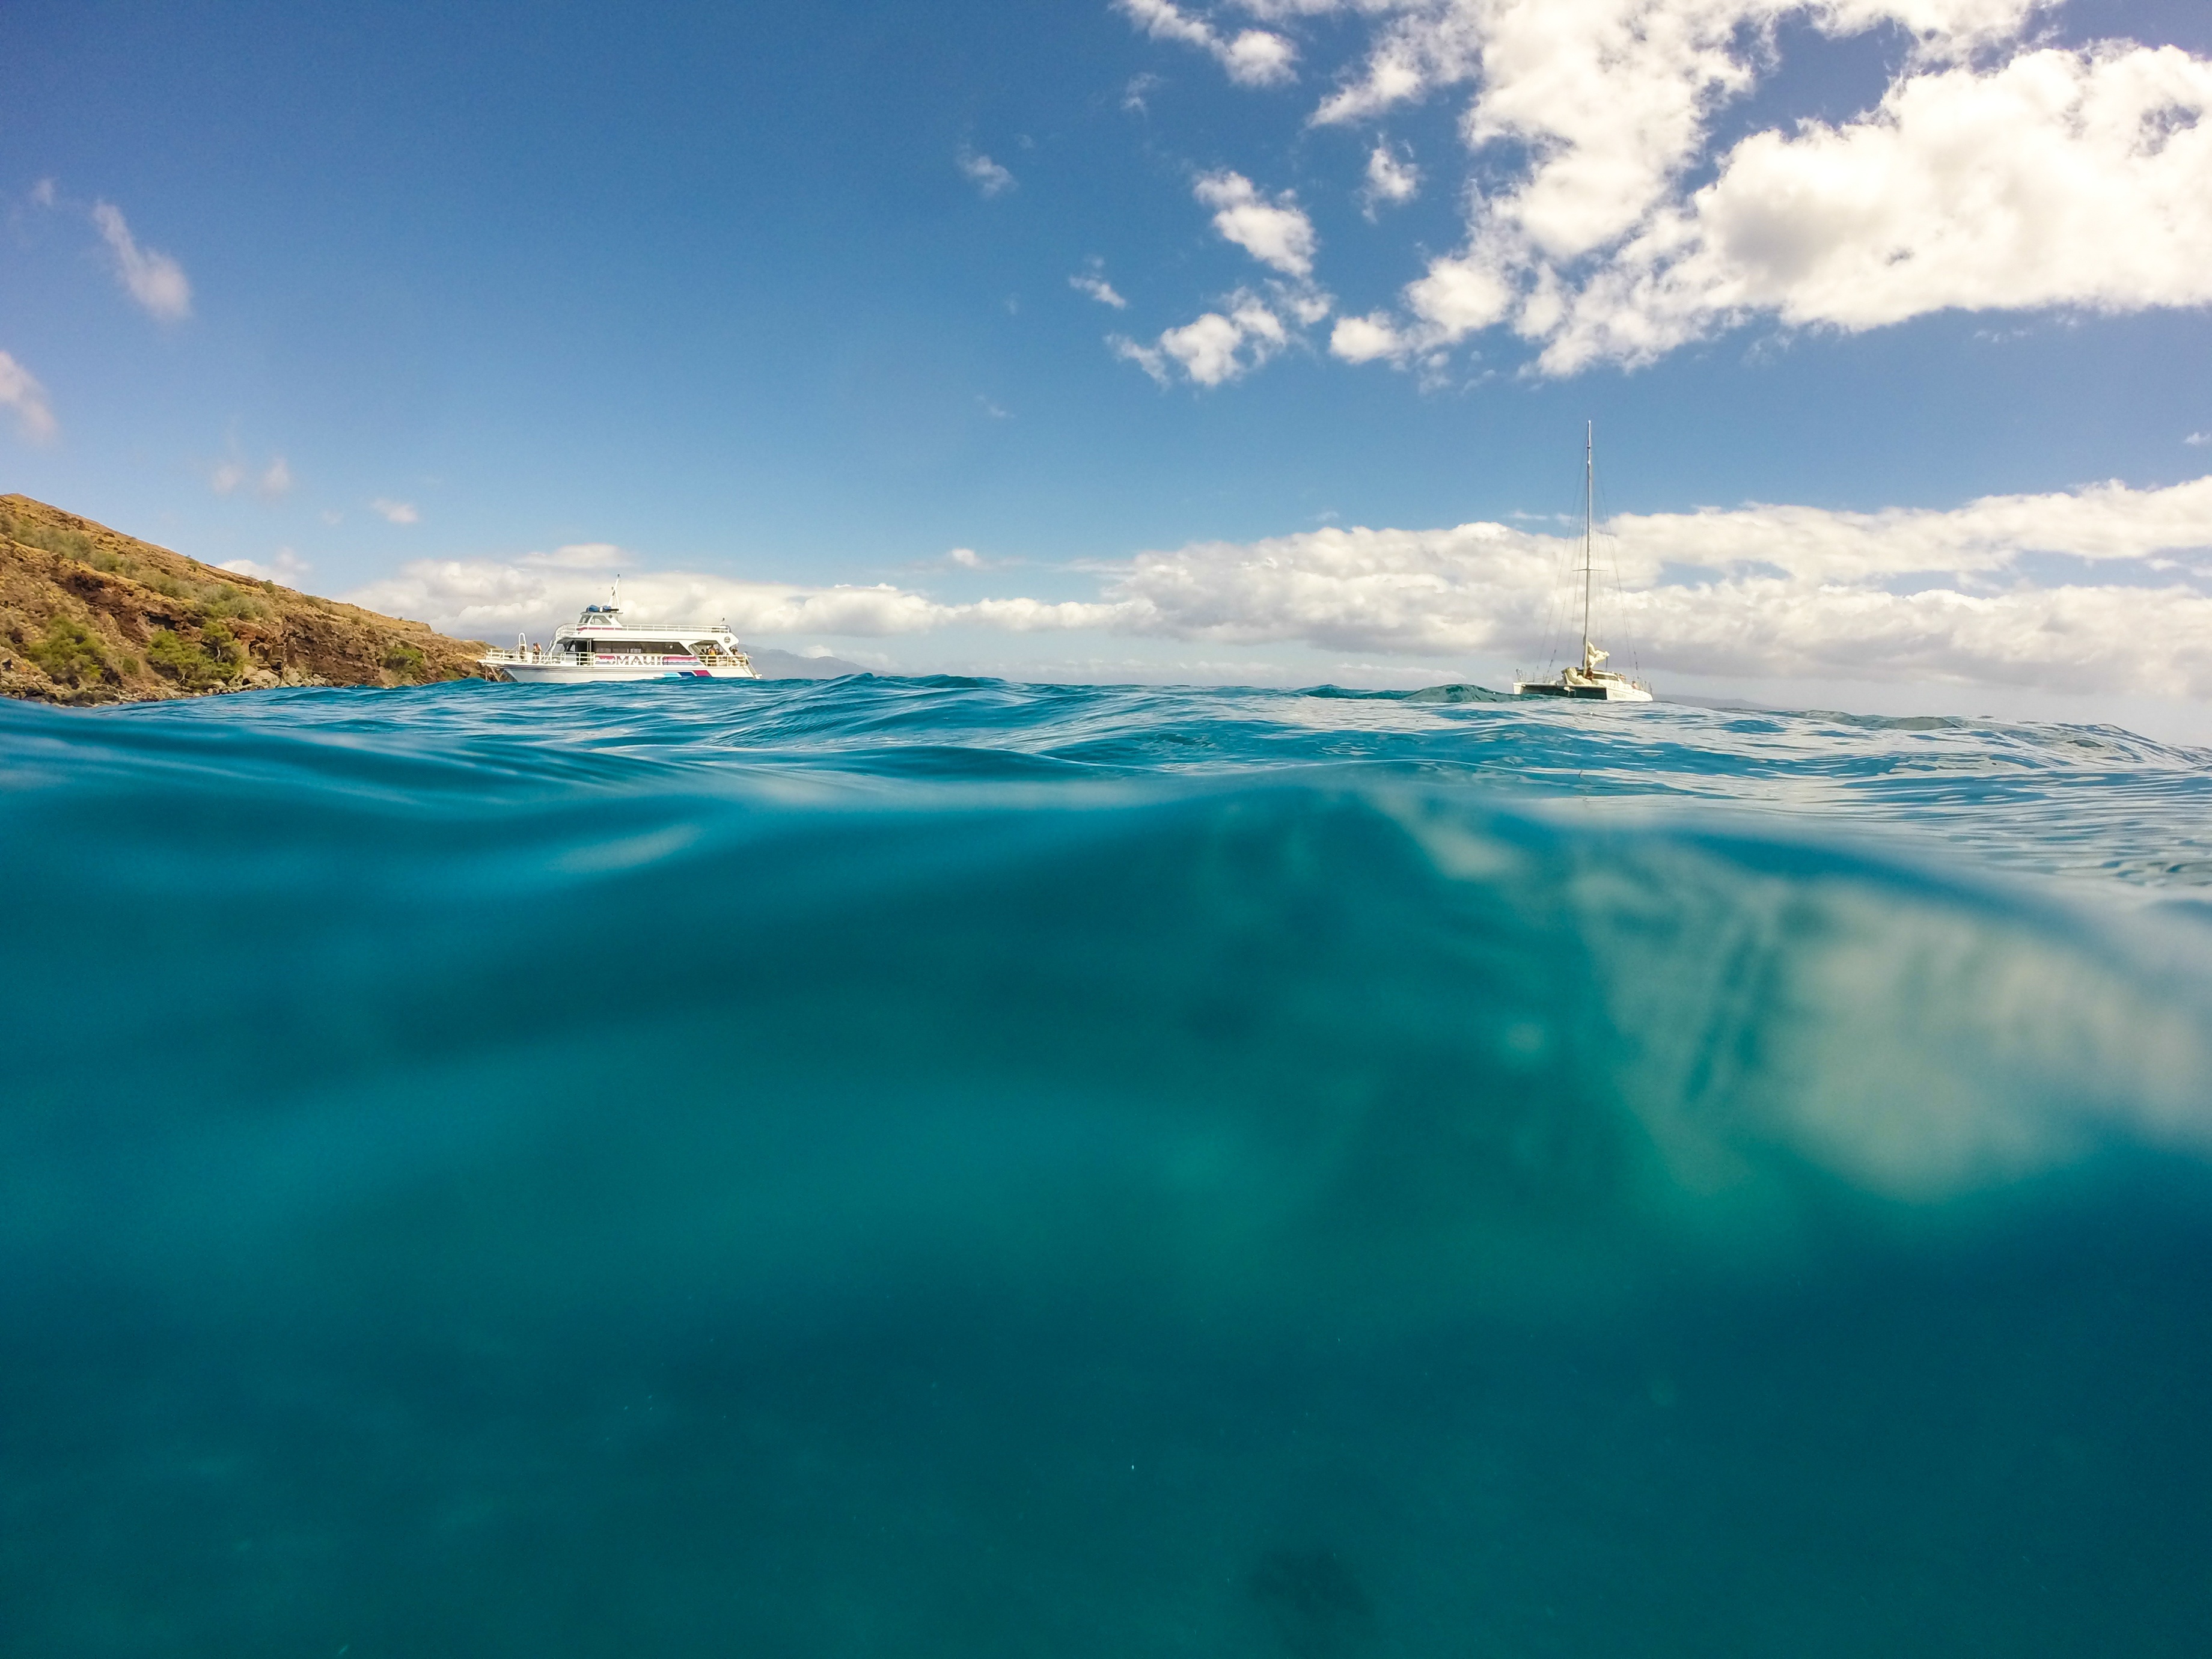
sea, coast, water, ocean, horizon, cloud, shore, wave, vacation, lagoon, bay, island, blue, body of water, cape, arctic ocean, wind wave